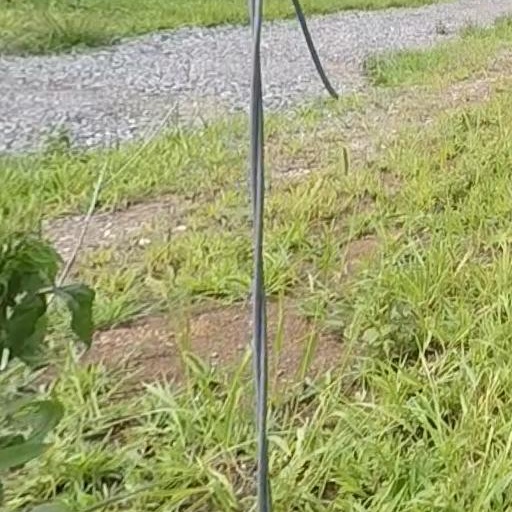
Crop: grape